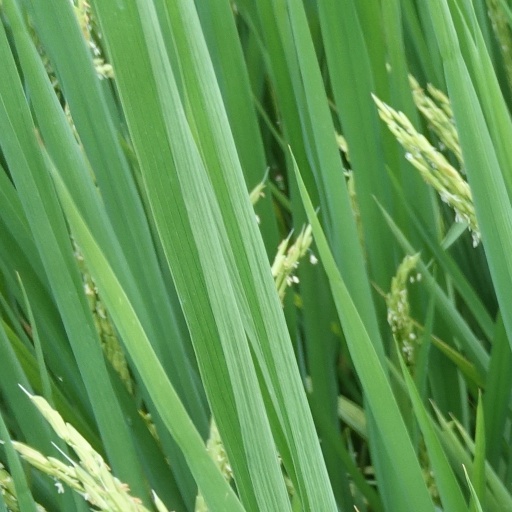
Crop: rice